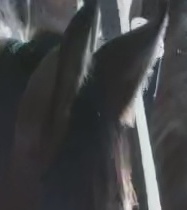
Face region: ears (position_of_ears)
Pain indicator: not_present